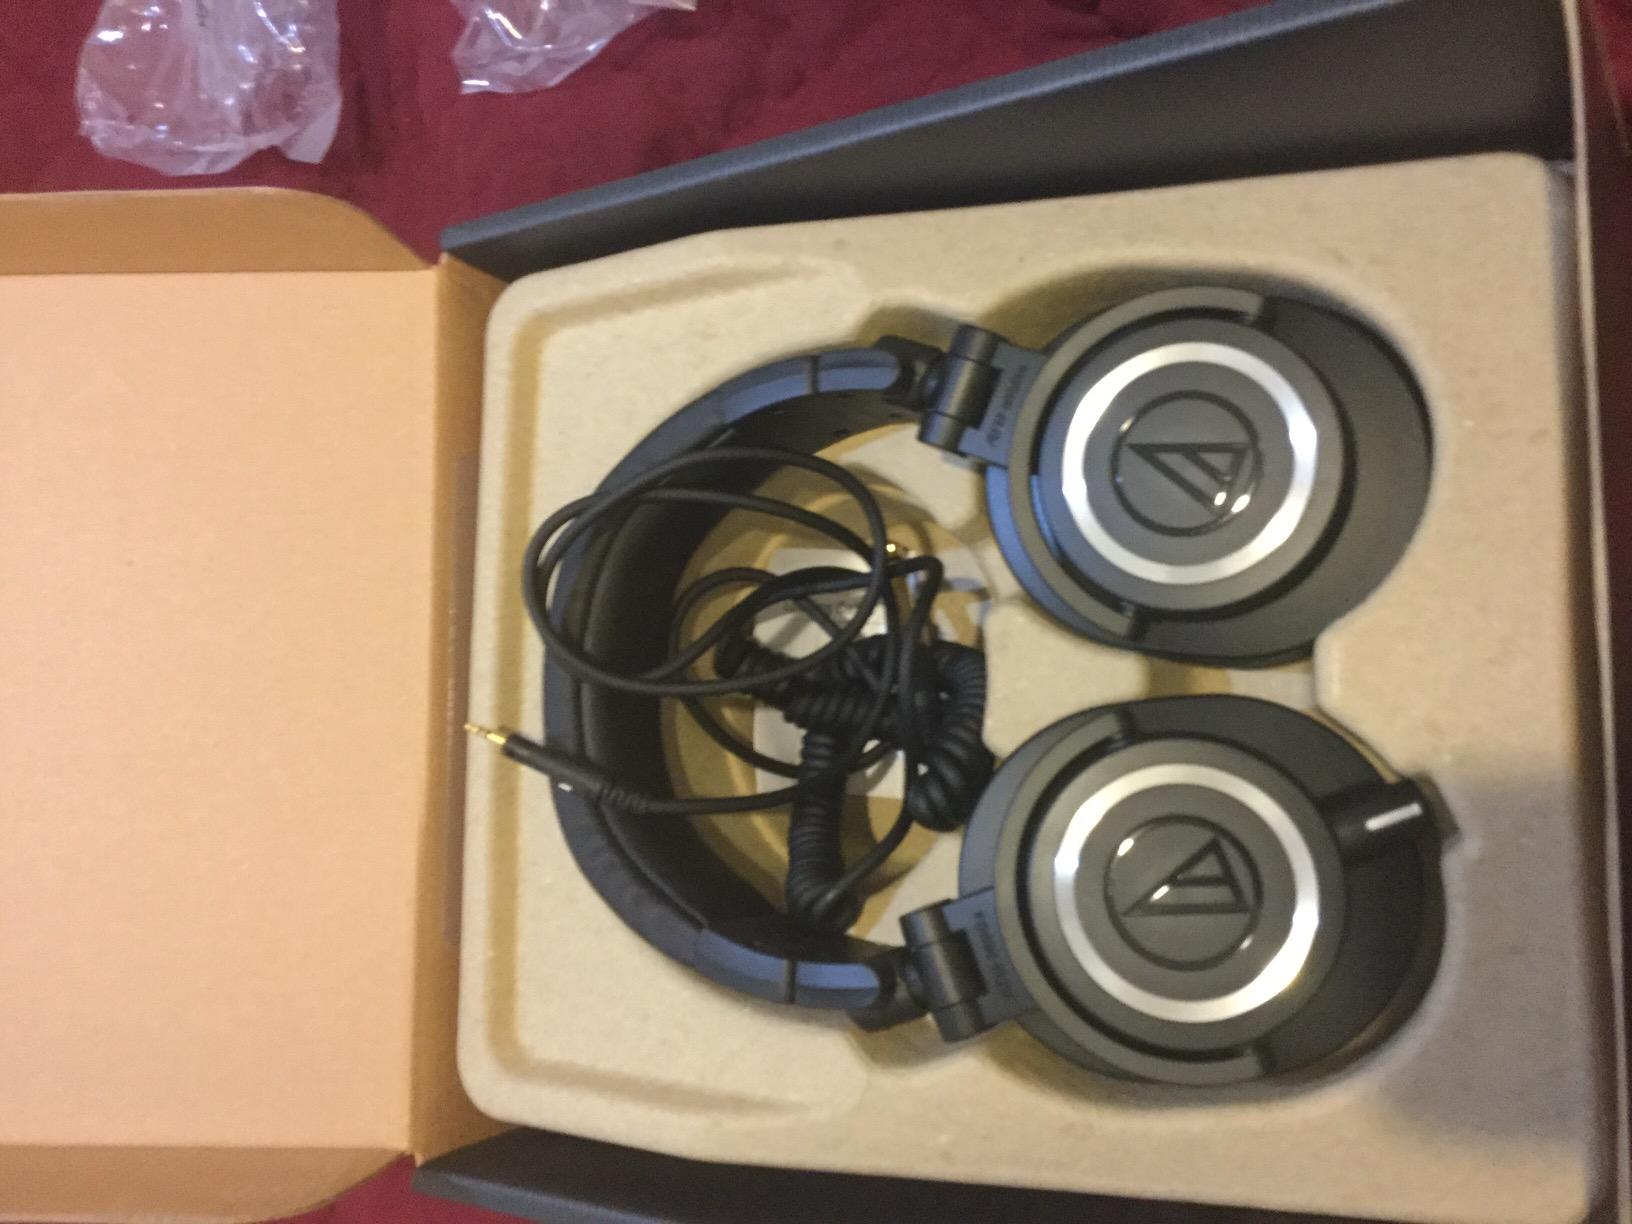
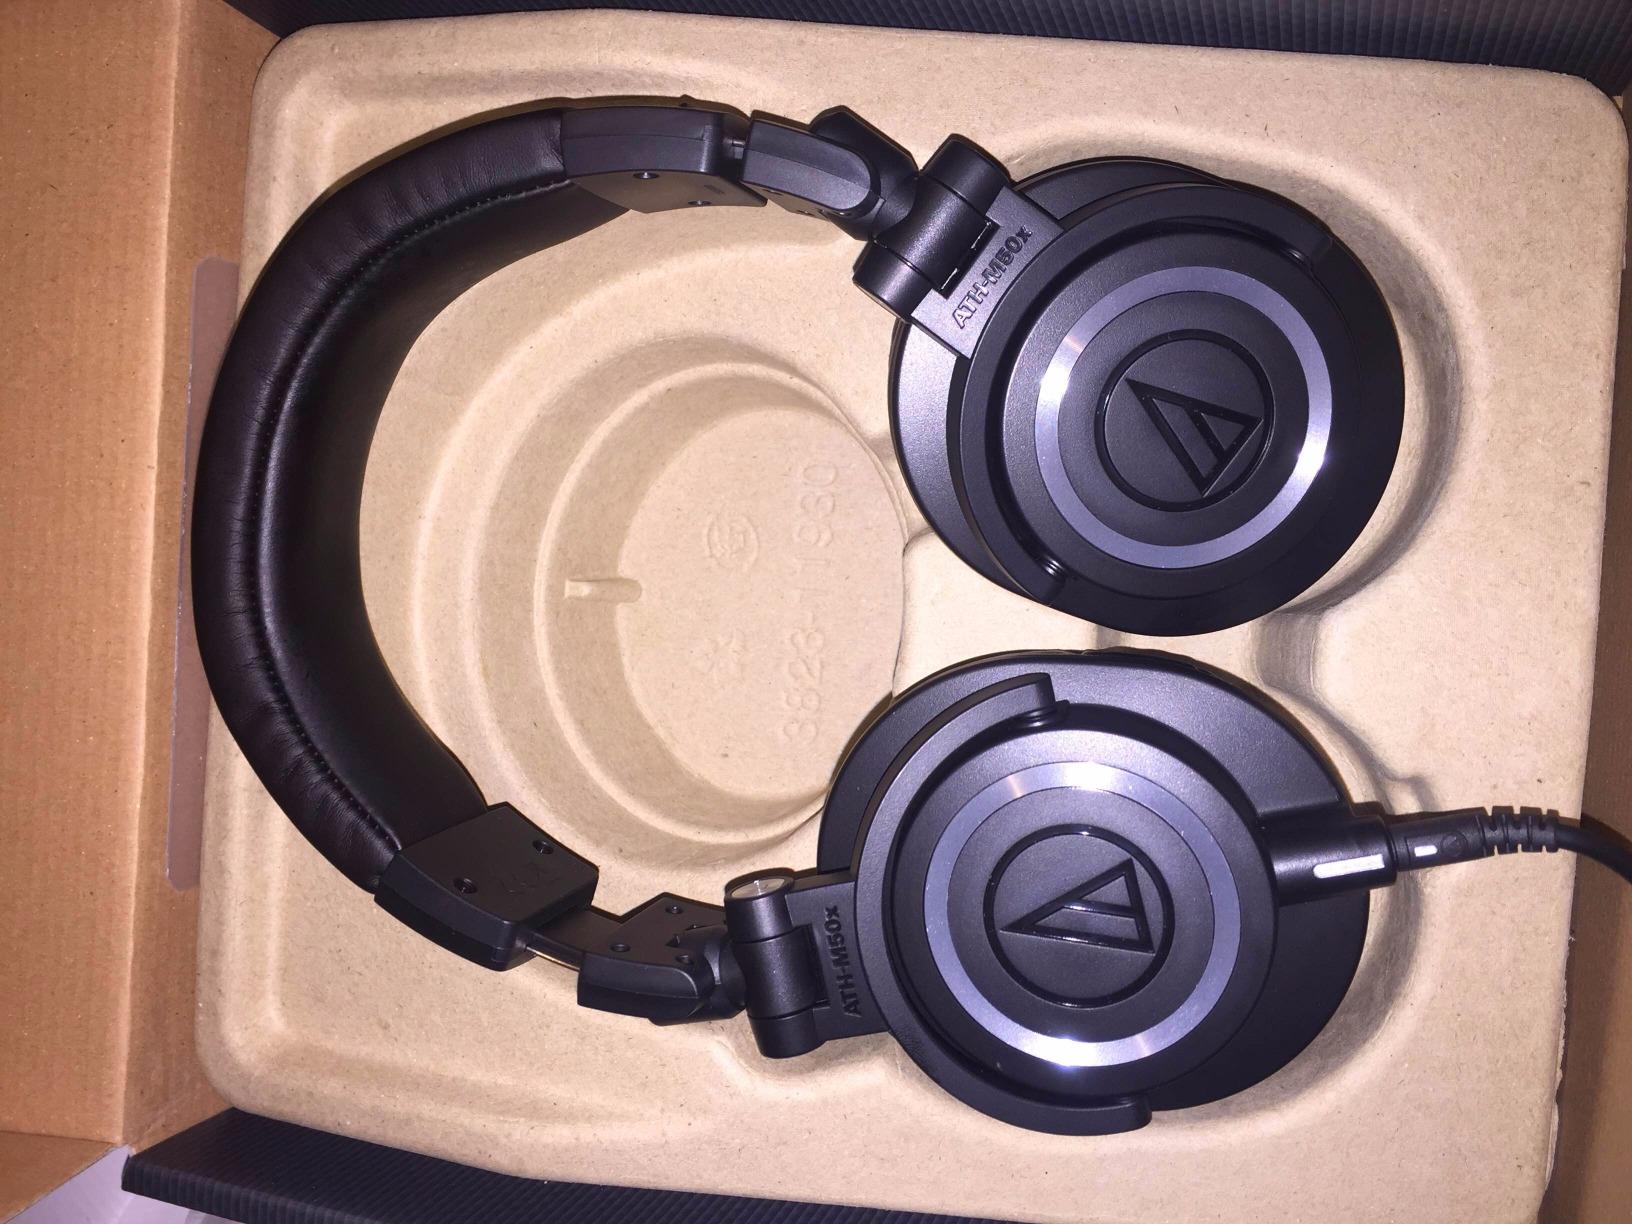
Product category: headphones
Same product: yes